Hypertensive emergency

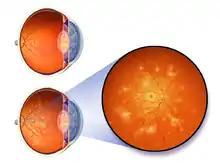
Fundoscopic view of an eye with diabetic retinopathy. Similar to hypertensive retinopathy, evidence of nerve fiber infarcts due to ischemia (cotton-wool spots) can be seen on physical exam.

Symptoms may include headache, nausea, or vomiting. Chest pain may occur due to increased workload on the heart resulting in inadequate delivery of oxygen to meet the heart muscle's metabolic needs. The kidneys may be affected, resulting in blood or protein in the urine, and acute kidney failure. People can have decreased urine production, fluid retention, and confusion.